Rodrigues rail

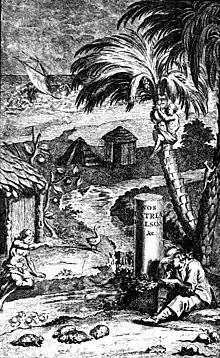
Drawing of houses on Rodrigues

According to Tafforet's account, the Rodrigues rail fed on the eggs of the now extinct "Cylindraspis" tortoises, three species of which lived on Rodrigues. As it took advantage of their breeding season, Hume considered it an opportunistic predator, which perhaps also fed on hatchling tortoises. A former tortoise breeding area in the Plaine Corail shows that such sites were concentrated into a small area containing large numbers of eggs; the phalanx bone of a Rodrigues rail has been found among the egg remains. The rails would have fattened themselves seasonally, but at other times of the year, they probably fed on snails and other invertebrates, as well as scavenging sea bird colonies. The Rodrigues rail probably fed on worms, such as "Kontikia whartoni" and the now extinct "Geonemertes rodericana", by probing leaf-litter or rotting wood. Sexual dimorphism may have reflected differences in diet between the sexes.